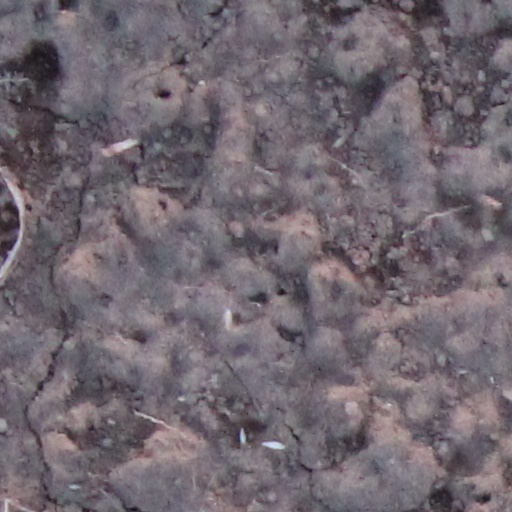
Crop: wheat